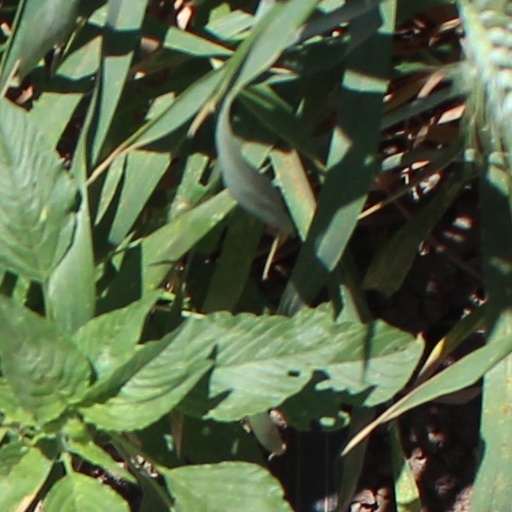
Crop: wheat